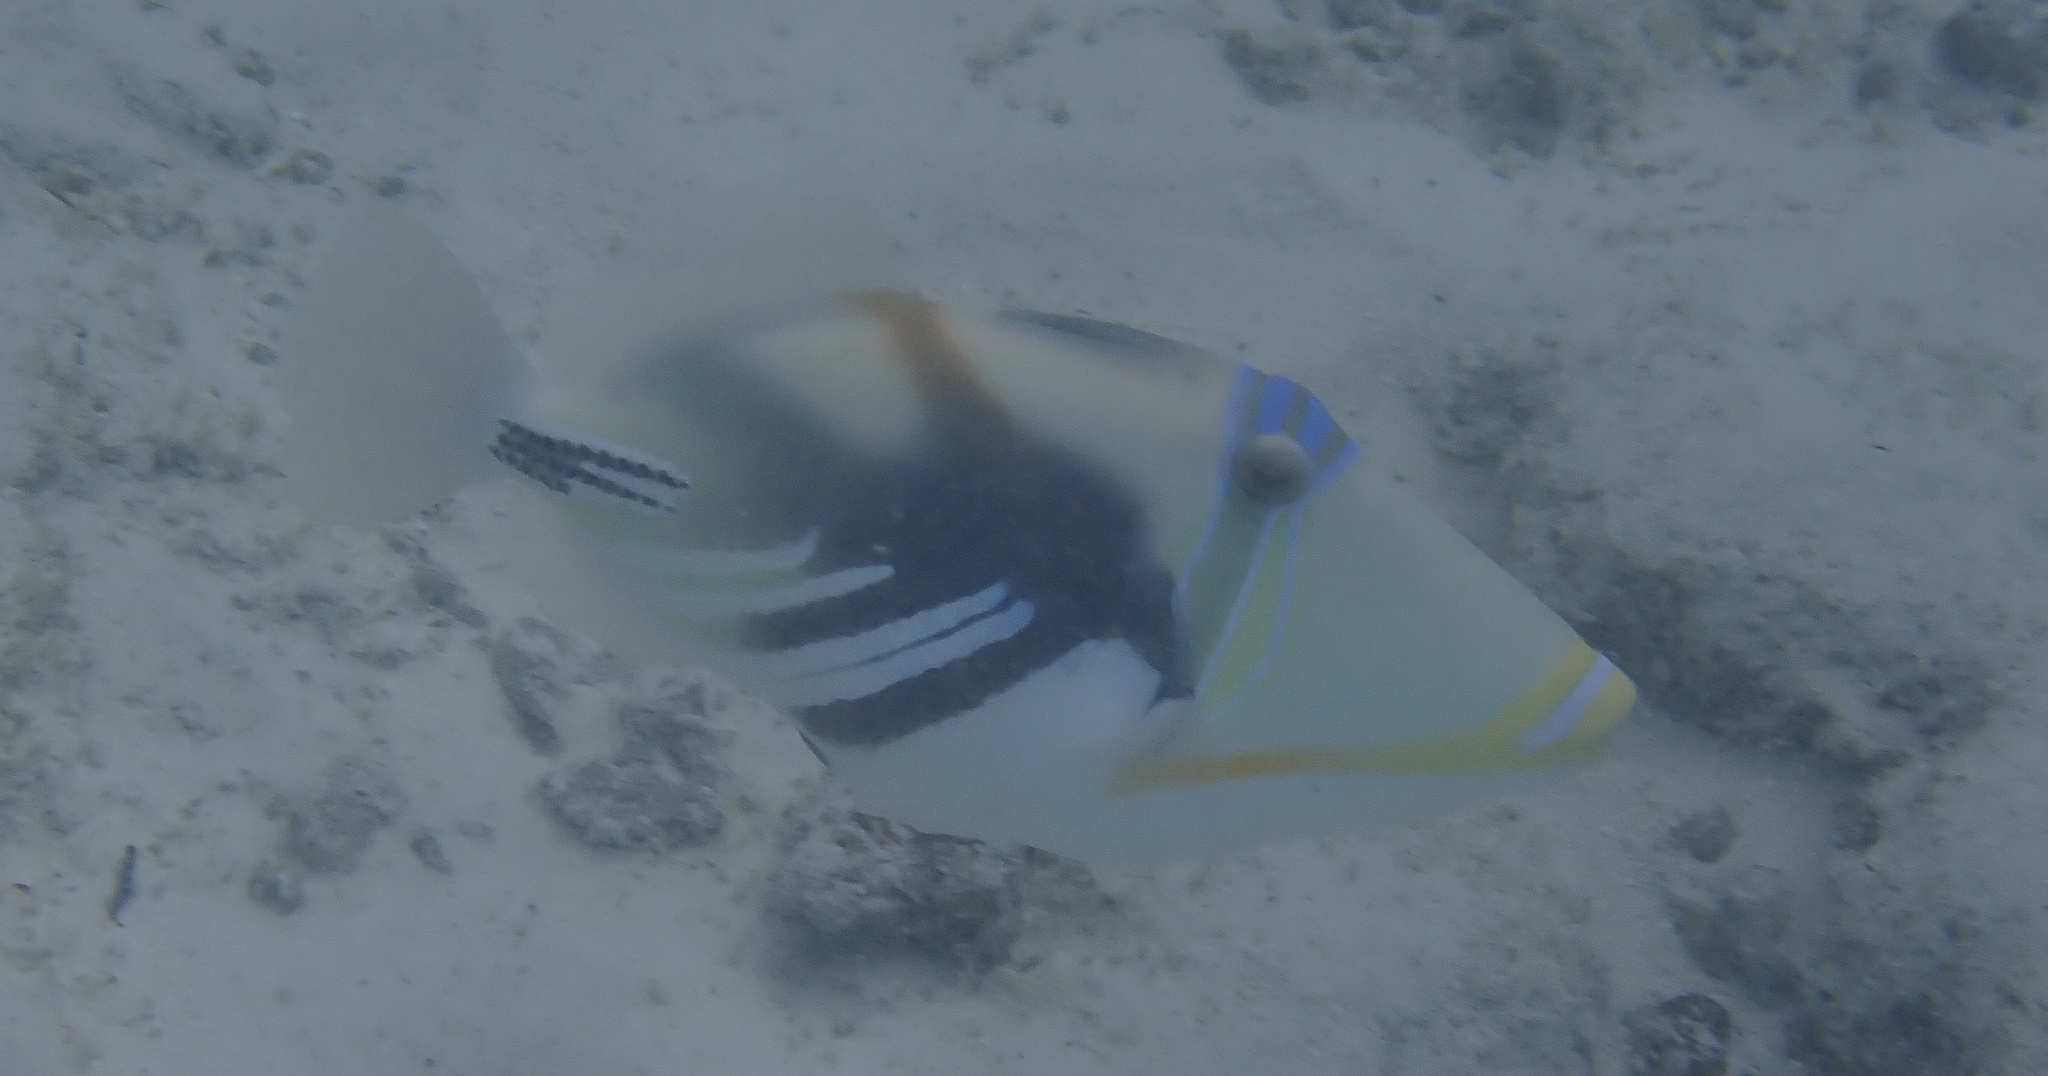
Rhinecanthus aculeatus (Lagoon Triggerfish)